Patrick Watson (musician)

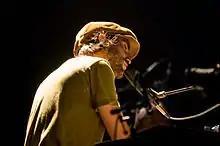
Watson at the Ste-Thérèse Festival in recent years

Patrick Watson (born October 8, 1979) is a Canadian singer-songwriter from Montreal, Quebec, who has formed a band also named Patrick Watson, whose blend of cabaret pop and classical music influences with indie rock has been compared to Rufus Wainwright, Andrew Bird, Nick Drake, Jeff Buckley and Pink Floyd for its experimental musicianship. Patrick Watson's album "Close to Paradise" was awarded the Polaris Music Prize in 2007.